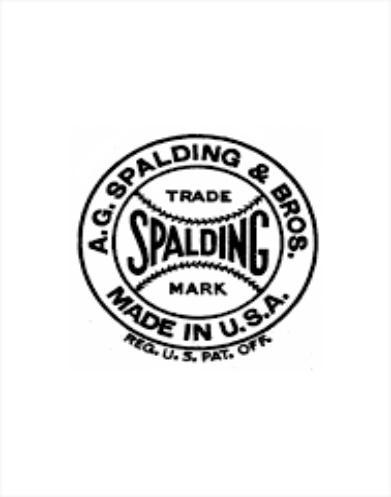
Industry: Sports